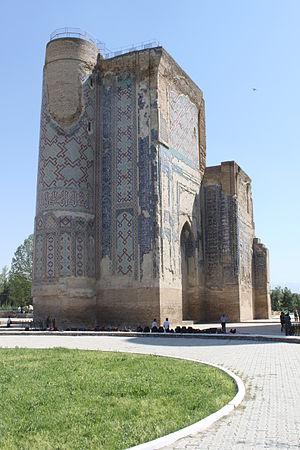
Ak Sarai à Shahrisabz
Ak Saray est un site archéologique situé en actuel Ouzbékistan, à Shahrisabz. Le palais a été réalisé au début de la période timuride, entre 1380 et 1396 et 1404, sous le règne de Timur.
Chakhrisabz, également écrit Shahr-e Sabz ou encore Shakhrisyabz, signifiant « ville verte » en persan, est une ville de l'Ouzbékistan, terre natale de Tamerlan, située au sud de la ville de Samarcande. Son nom ancien était Kesh.